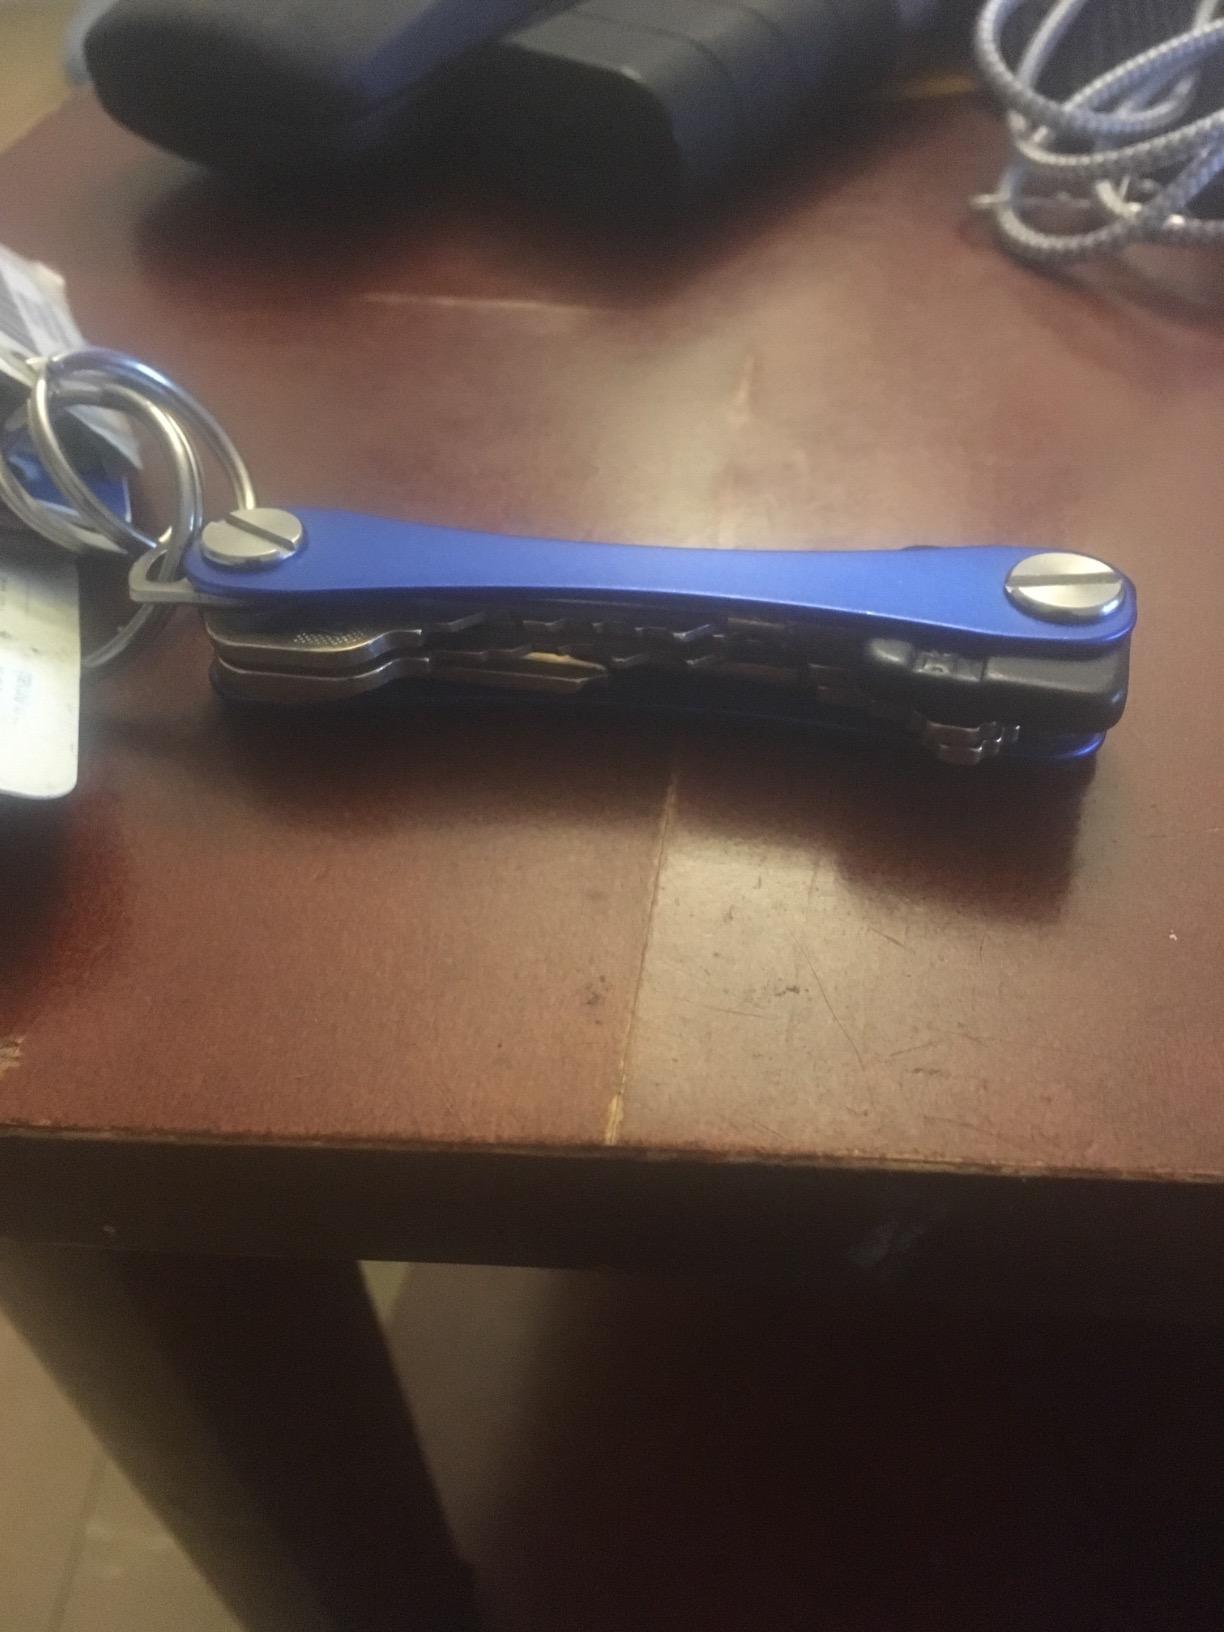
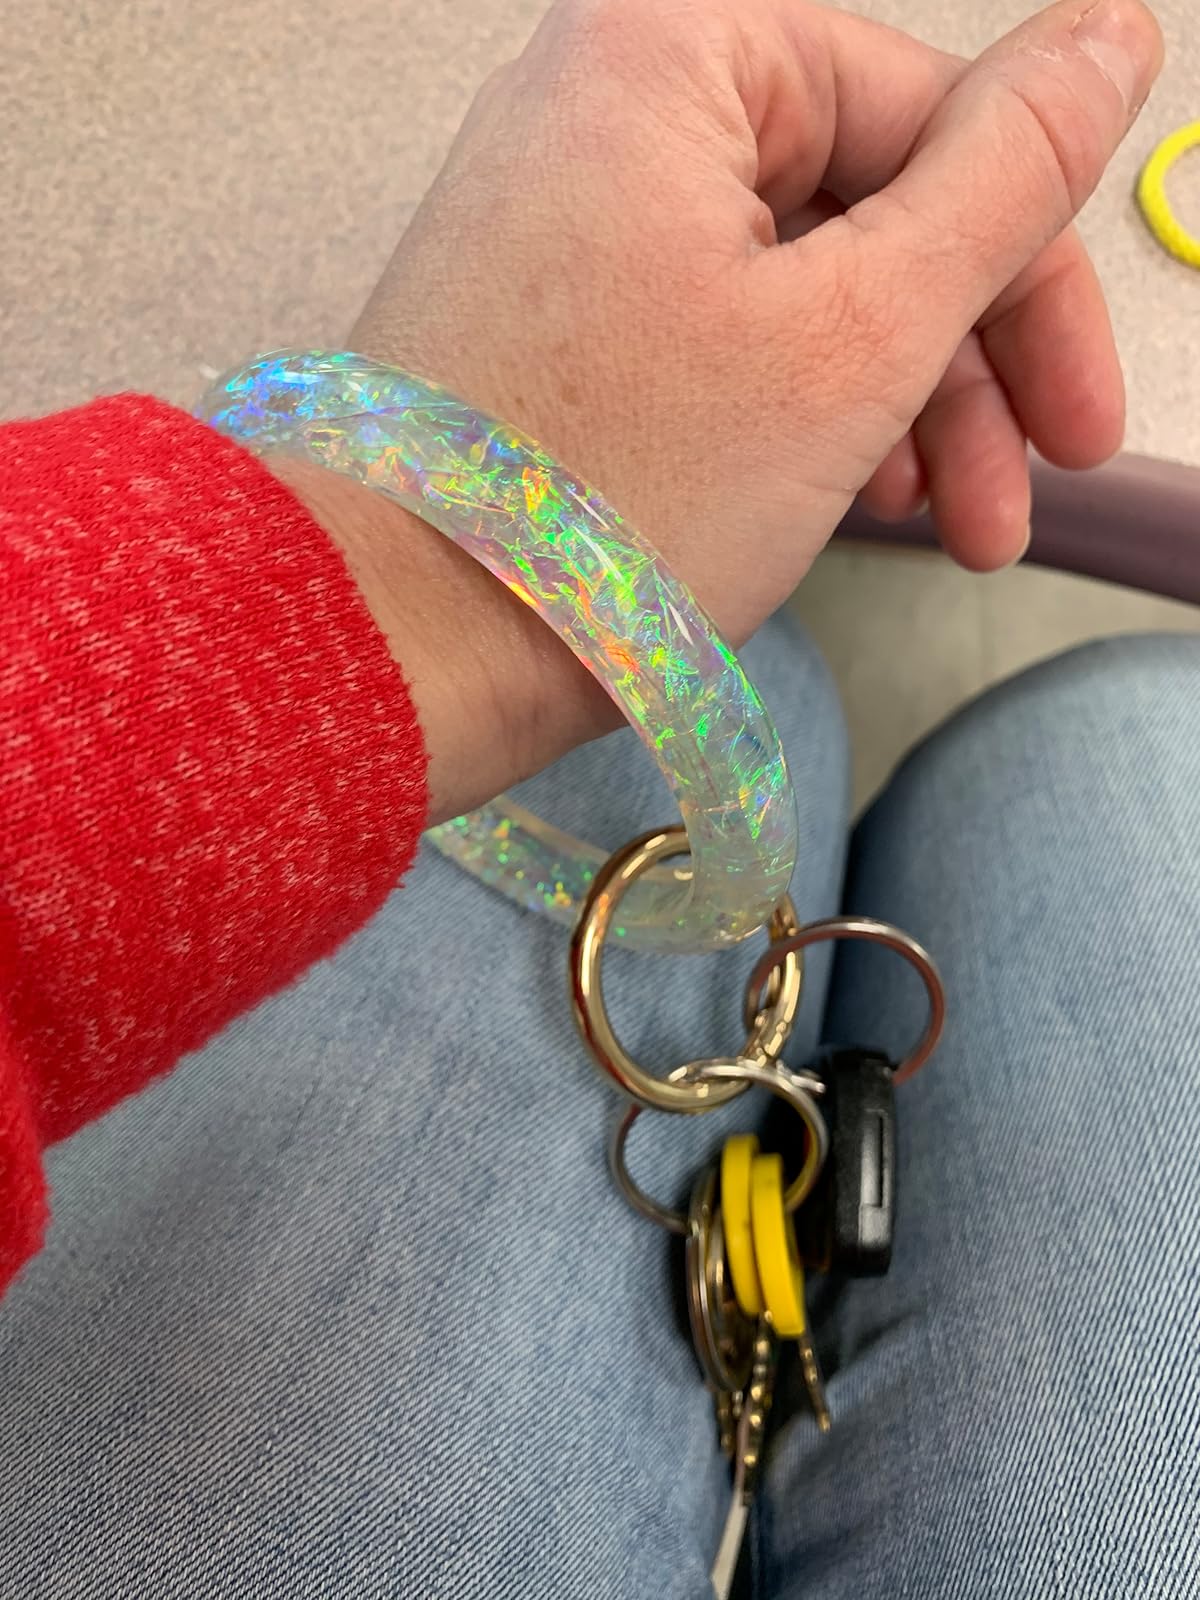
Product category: accessories_keychain
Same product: no